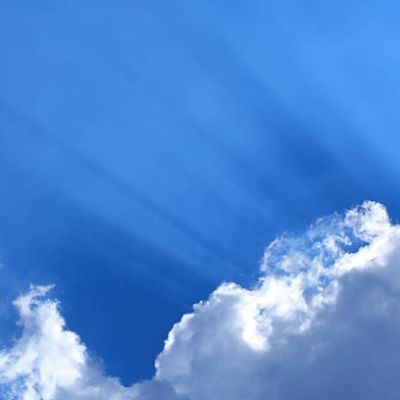
Cloud type: Altocumulus (Ac)